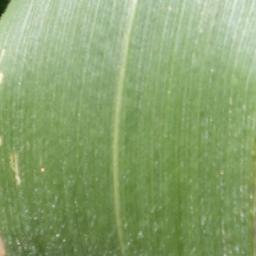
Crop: corn
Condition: (maize)_healthy